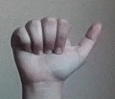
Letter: dhad